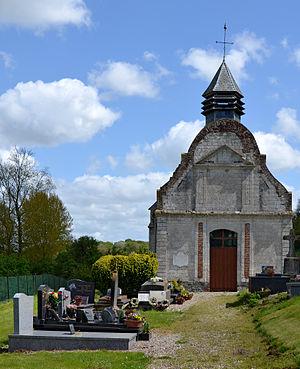
Eglise St Pierre de Frohen le Petit à Frohen sur Authie, Somme, France This building is indexed in the Base Mérimée, a database of architectural heritage maintained by the French Ministry of Culture,
Frohen-le-Petit est une ancienne commune française, située dans le département de la Somme et la région Hauts-de-France.
Frohen-sur-Authie est une commune française située dans le département de la Somme, en région Hauts-de-France.
L'église Saint-Pierre de Frohen-le-Petit est une église catholique située à Frohen-le-Petit, hameau de la commune de Frohen-sur-Authie, dans le département de la Somme, en France au nord-ouest d'Amiens.